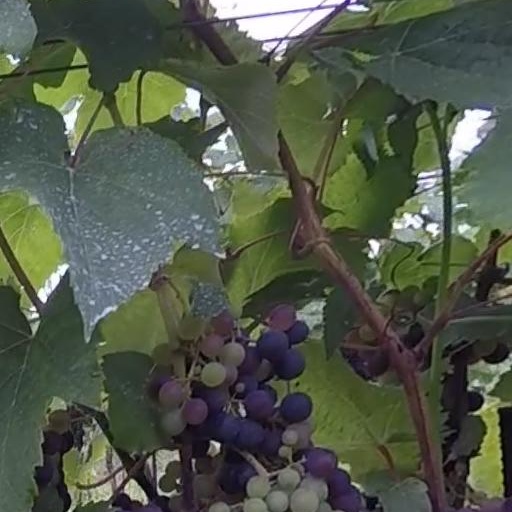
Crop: grape